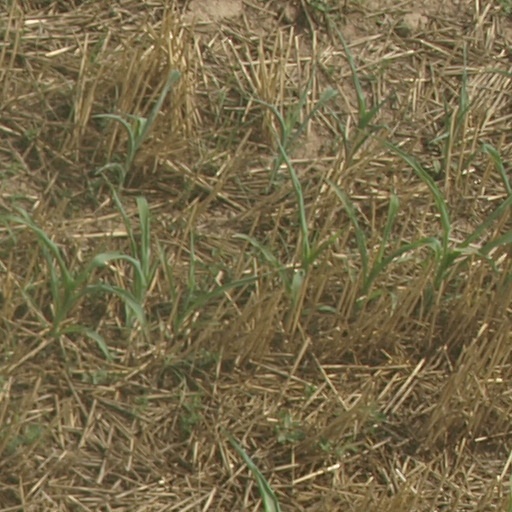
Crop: maize; corn